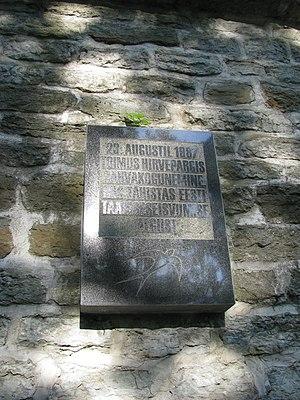
Le Parc aux cerfs est un parc sur la colline de Toompea à Tallinn en Estonie.